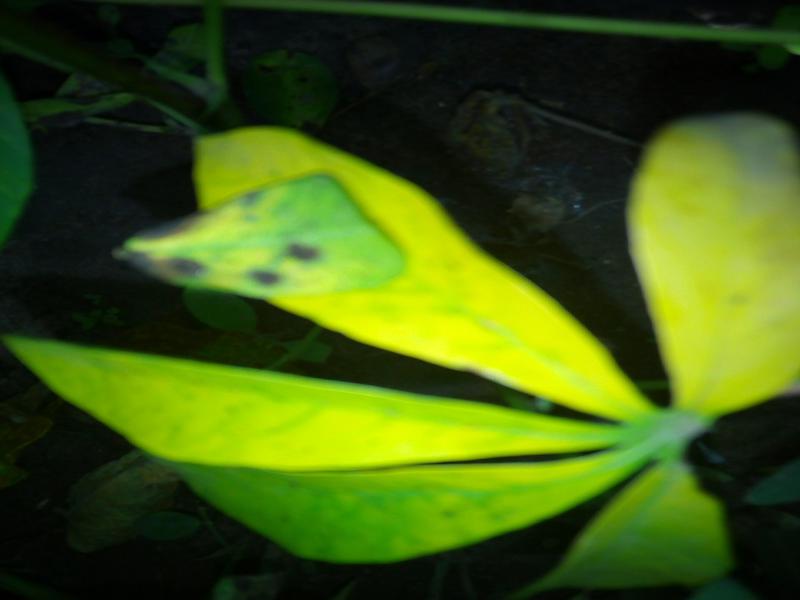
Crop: cassava
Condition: brown_streak_disease